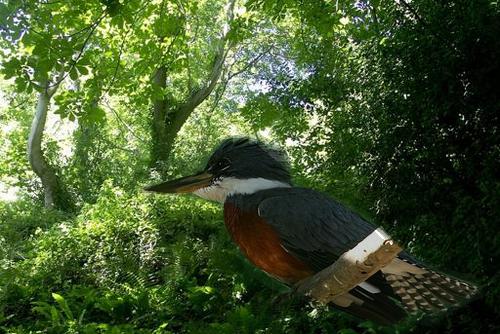
Bird species: Green_Kingfisher
Bird type: landbird
Background: land